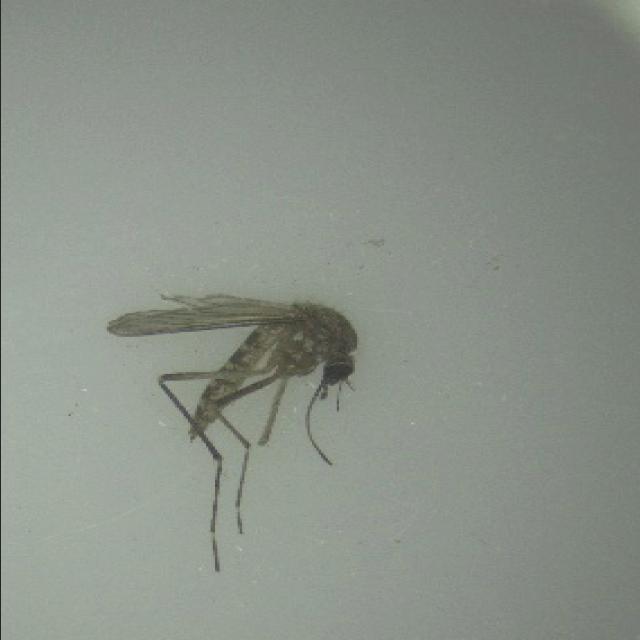
Species: aedes_vexans